Balkan Battlegroup

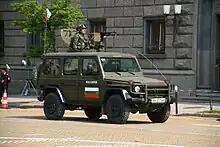
Bulgarian army G-class with HELBROC insignia

To complement HELBROC's operational training, two exercises were conducted in May 2007. The first was Command Post Exercise (CPX) EVROPI – I and the second was LIVe Exercise (LIVEX) EVROPI – II.